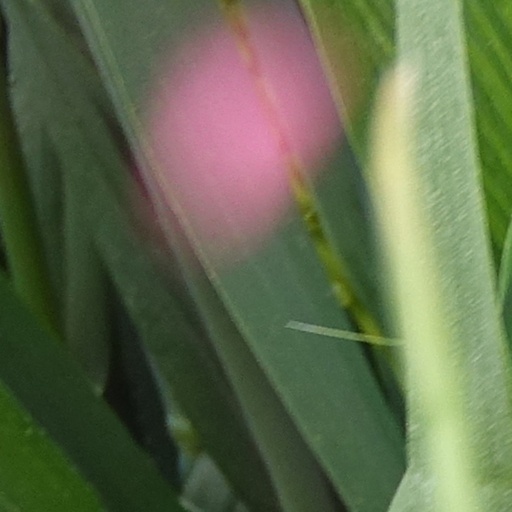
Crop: wheat